Eason Chan

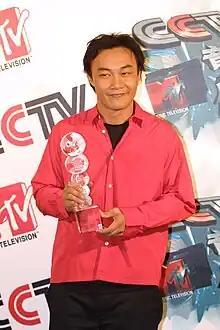
Eason Chan at the CCTV-MTV music award ceremony in Beijing in July 2002

Chan has won a number of Asian music awards as well. He won his first Asia Pacific's Most Popular Singer Award in 2007, and again in 2008.